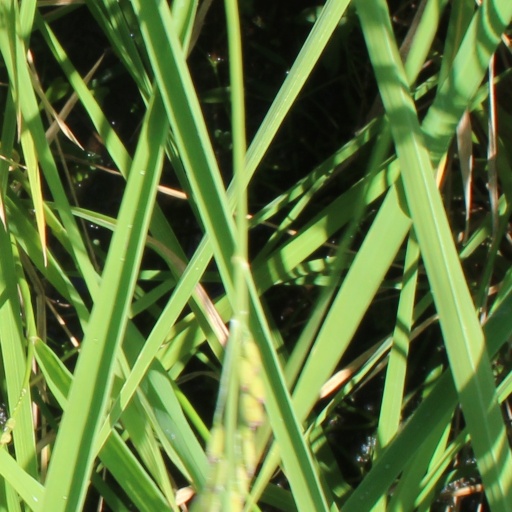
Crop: rice